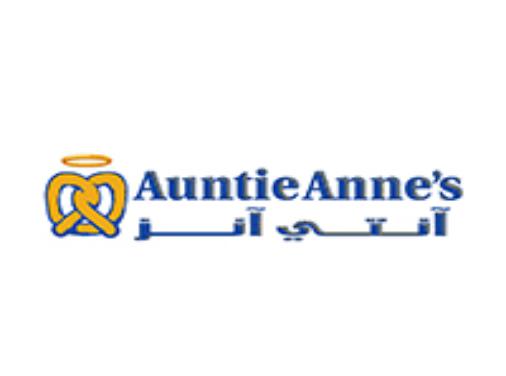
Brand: Auntie Anne's-1
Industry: Food